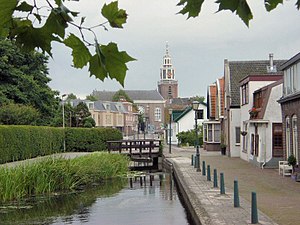
Zoetermeer
Zoetermeer er en by i det vestlige Holland, med et indbyggertal på 124.994. Byen ligger i provinsen Sydholland. I byens centrum findes en domkirke, opført i det 18. århundrede.